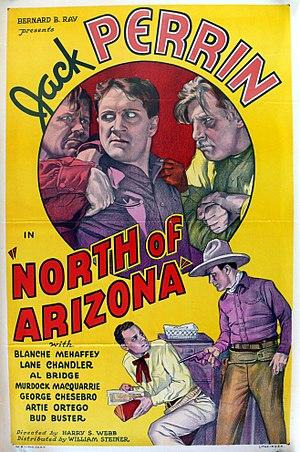
Jack Perrin, de son vrai nom Lyman Wakefield Perrin, est un acteur américain né le 25 juillet 1896 à Three Rivers et mort le 17 décembre 1967 à Hollywood.